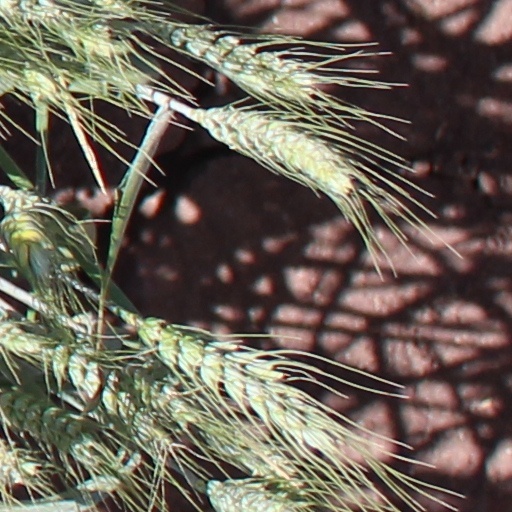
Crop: wheat